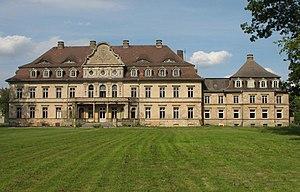
La famille von Maltzahn, ou Maltzan, autrefois Moltzahn, est une famille de la noblesse immémoriale allemande originaire du Mecklembourg et de la Poméranie occidentale. Son premier ancêtre connu est Bernardus de Mulsan, seigneur féodal de l'ancien évêché de Ratzebourg dans l'actuel Schleswig-Holstein, mentionné en 1194. La lignée est établie avec Johannes de Multzyan vers 1230, qui devient ensuite vassal du duc de Poméranie, puis Ludolphe de Moltzahne qui défendait la région de son château fort de Gadebusch entre 1256 et 1283.
Vollrathsruhe est une commune d'Allemagne située dans l'arrondissement du Plateau des lacs mecklembourgeois, dans le Land de Mecklembourg-Poméranie-Occidentale.